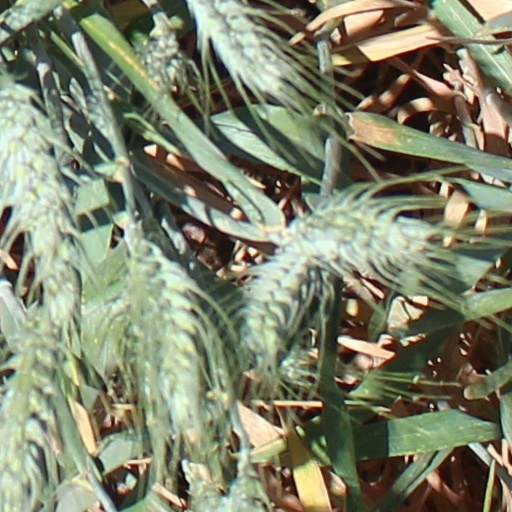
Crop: wheat